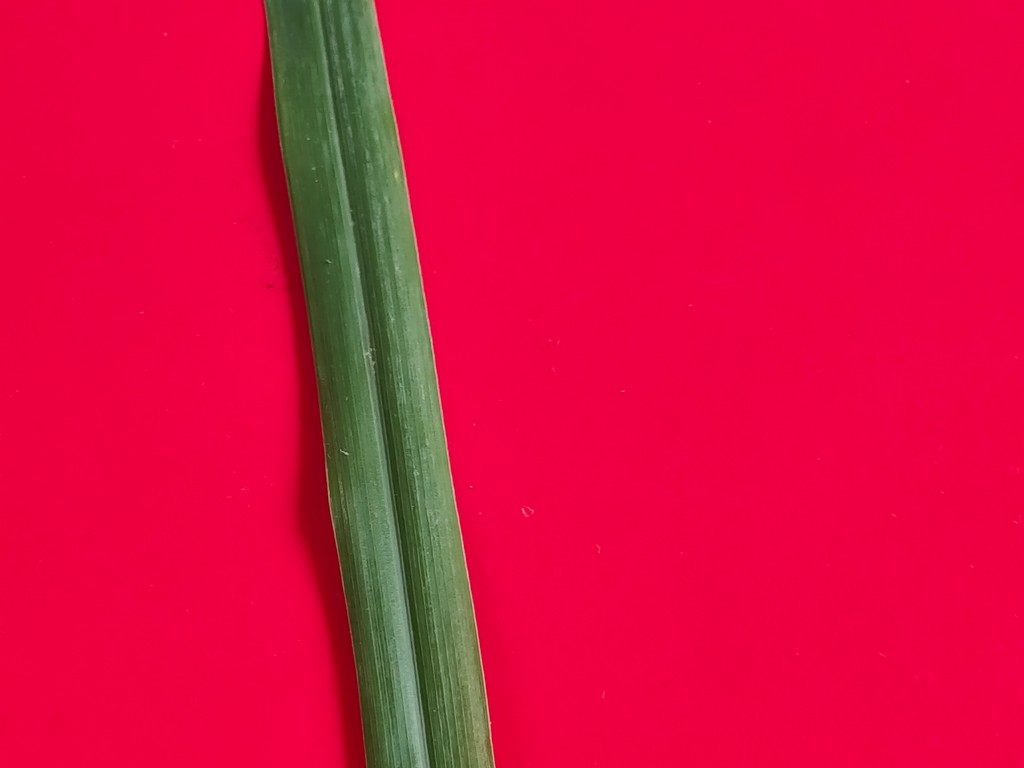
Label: Unhealthy